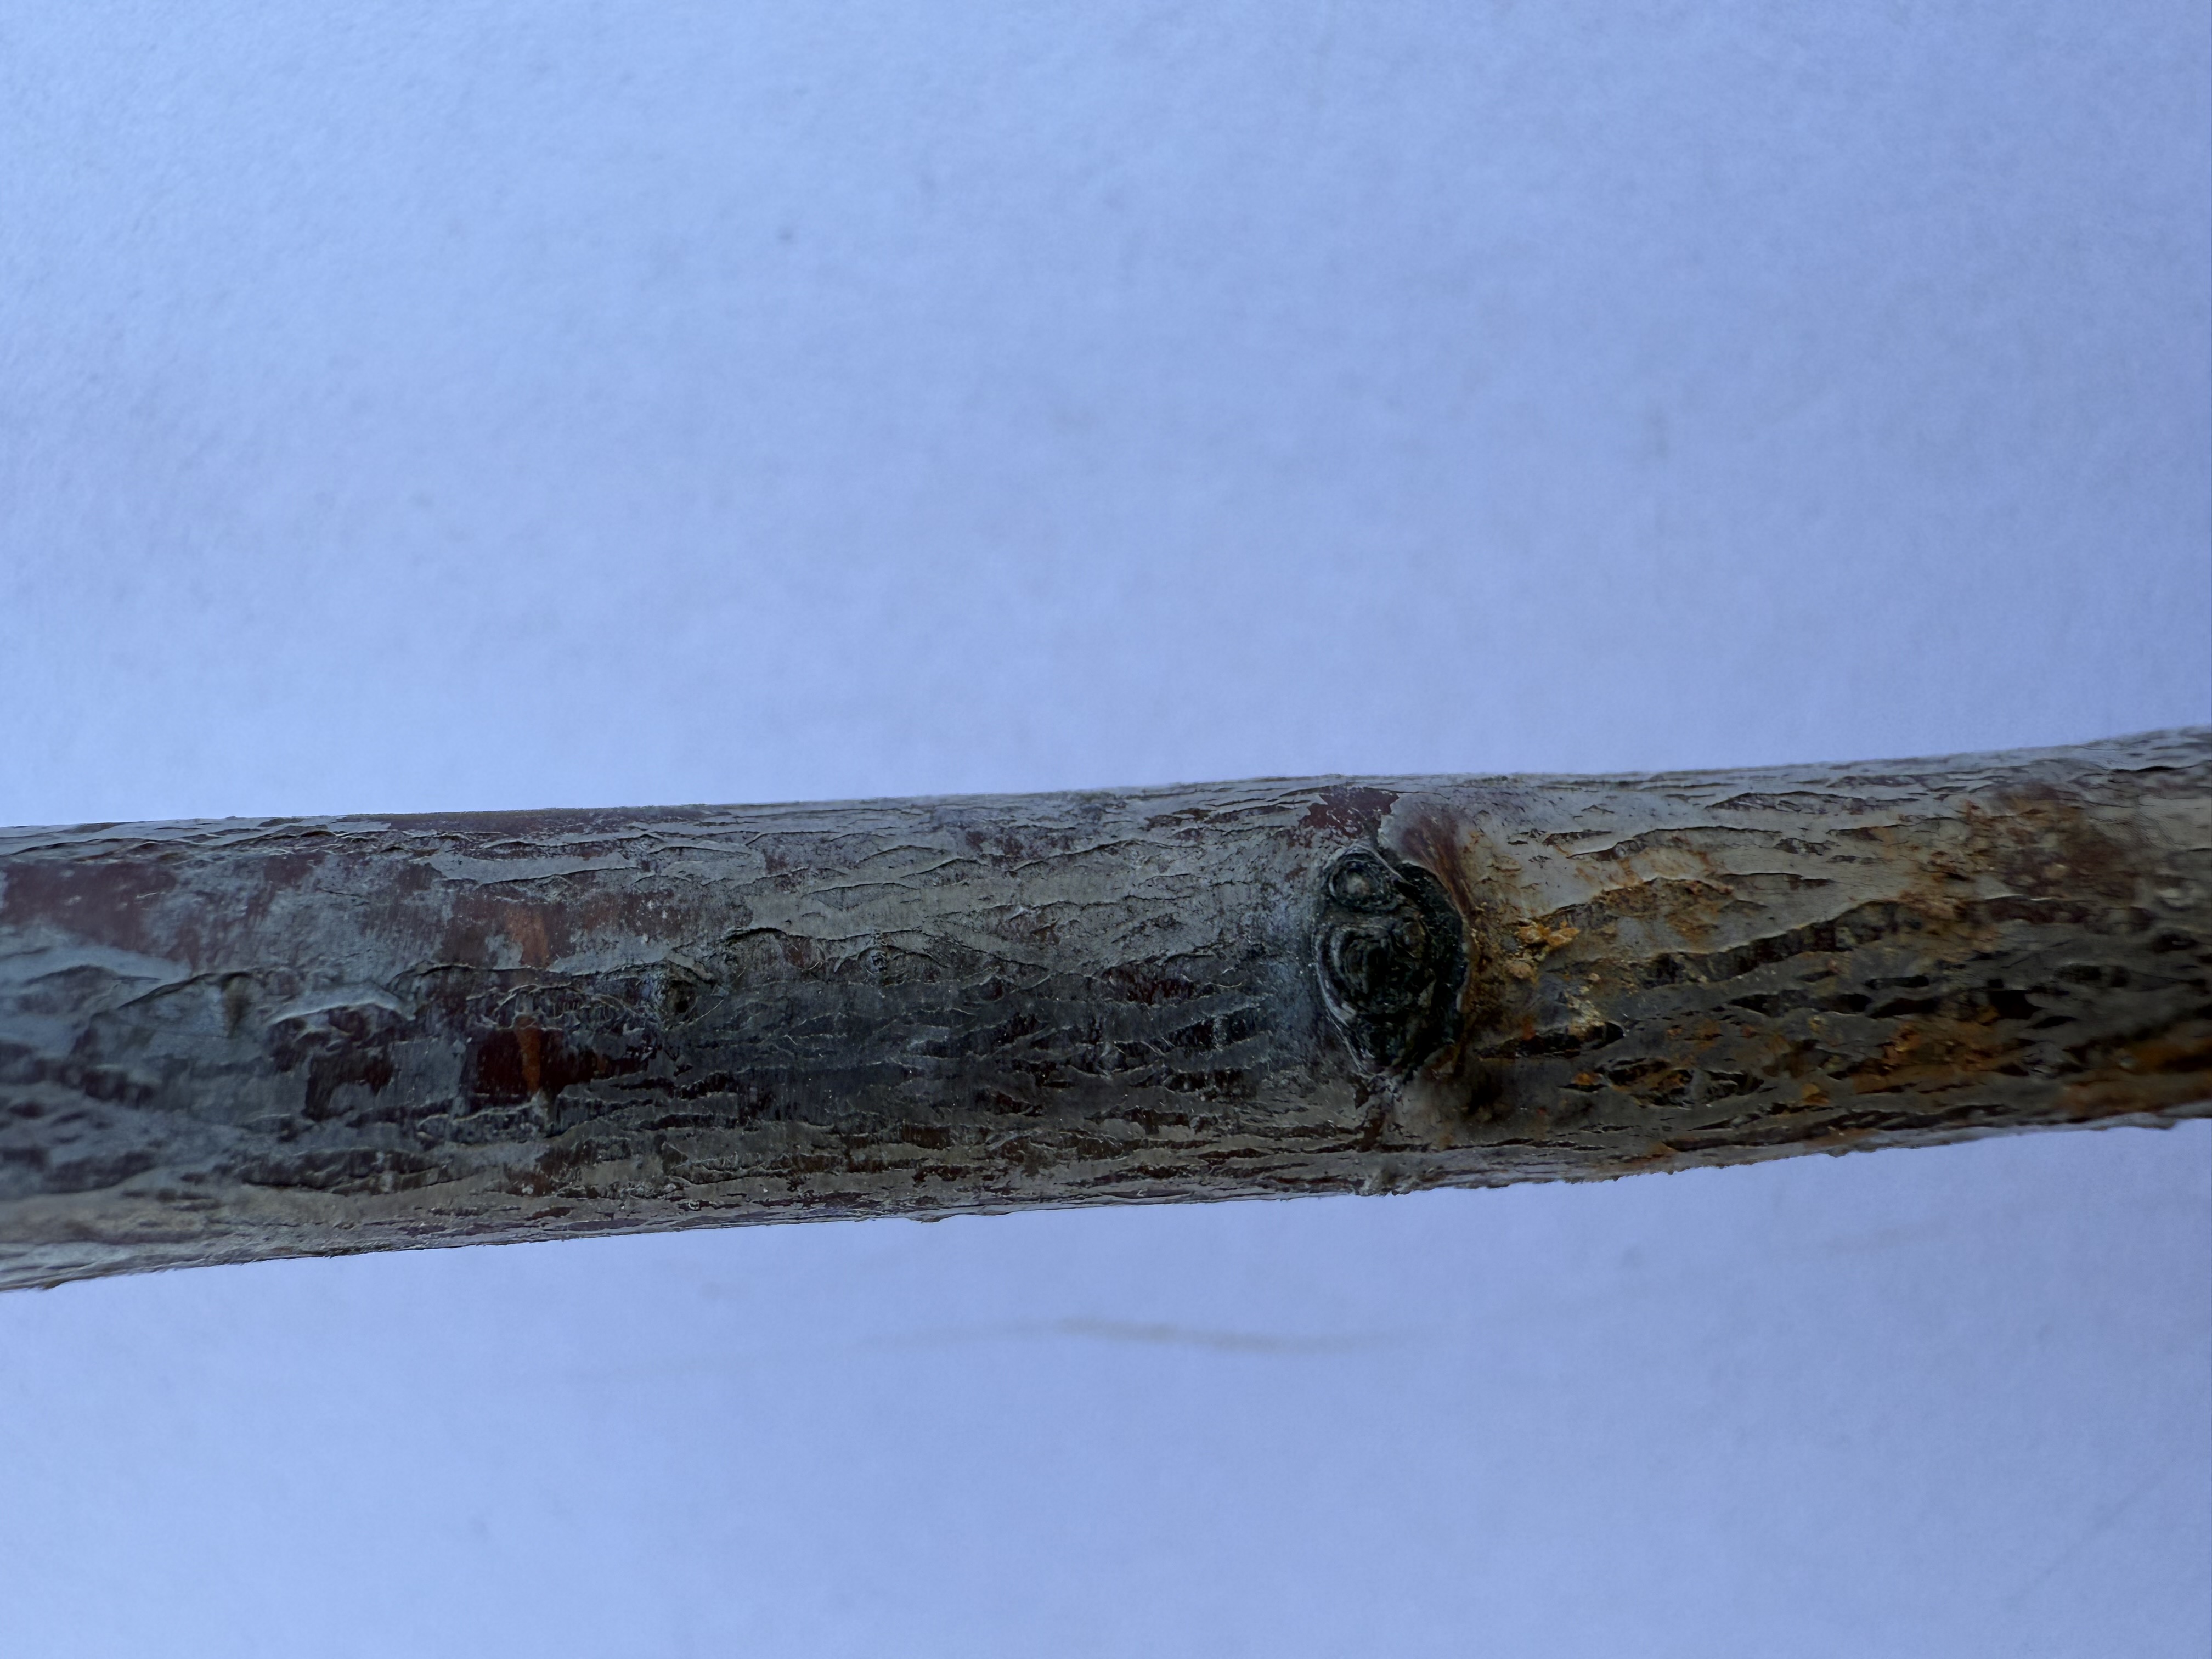
Variety: Angeleno Plum